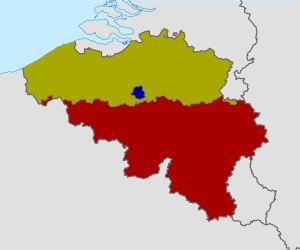
Au XIIᵉ et XIIIᵉ siècles, la région wallonne faisait partie du Saint-Empire romain germanique et cette région comprenait les duchés de Brabant et de Limbourg ainsi que la principauté épiscopale de Liège et une partie du comté de Luxembourg au Sud-Est. Sa partie Nord-Ouest qui correspondait au comté de Hainaut fut rattachée pendant près de 90 ans au comté de Flandre et était alors vassale du royaume de France. Initialement ces commanderies faisaient toutes partie de la province templière de France qui s'étendait jusqu'aux Pays-Bas mais à partir du milieu du XIIIᵉ siècle, il paraît nécessaire de faire la distinction entre les commanderies comme Saint-Léger qui dépendaient de la province de France et celles qui se sont rattachées à la province d'Allemagne nouvellement créée.
La Belgique est un État fédéral qui se compose de communautés et de régions.
La Belgique est un État fédéral ainsi qu'une monarchie constitutionnelle et parlementaire.
La Flandre actuelle ne correspond pas aux entités géopolitiques des XIIᵉ et XIIIᵉ siècles. Du point de vue féodal elle était divisée d'Ouest en Est entre le comté de Flandre, le duché de Brabant et le comté de Looz alors que sur le plan ecclésiastique on trouvait le diocèse de Tournai, celui de Cambrai et celui de Liège et les frontières féodales ne correspondent pas du tout aux limites des diocèses. À titre d'exemple la fraction du territoire du duché de Brabant qui se trouvait dans la Flandre actuelle était en partie dans le diocèse de Cambrai et en partie dans le diocèse de Liège.
Cet article recense les sièges administratifs de territoires qui ne font pas partie de ceux-ci.